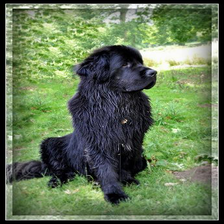
Species: dog
Breed: newfoundland